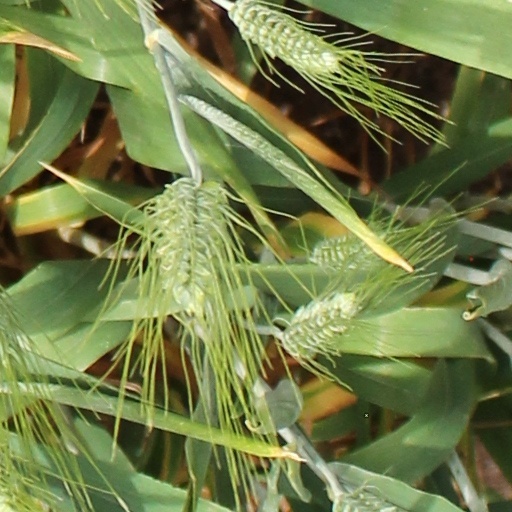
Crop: wheat